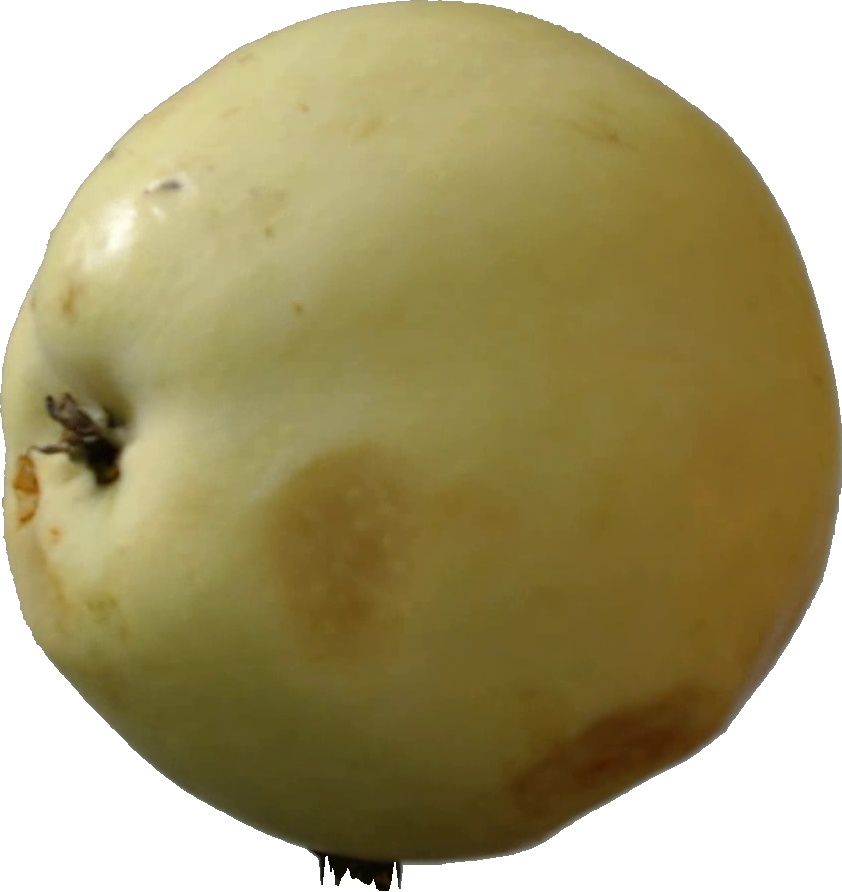
Label: apple_hit_1